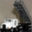
Label: truck